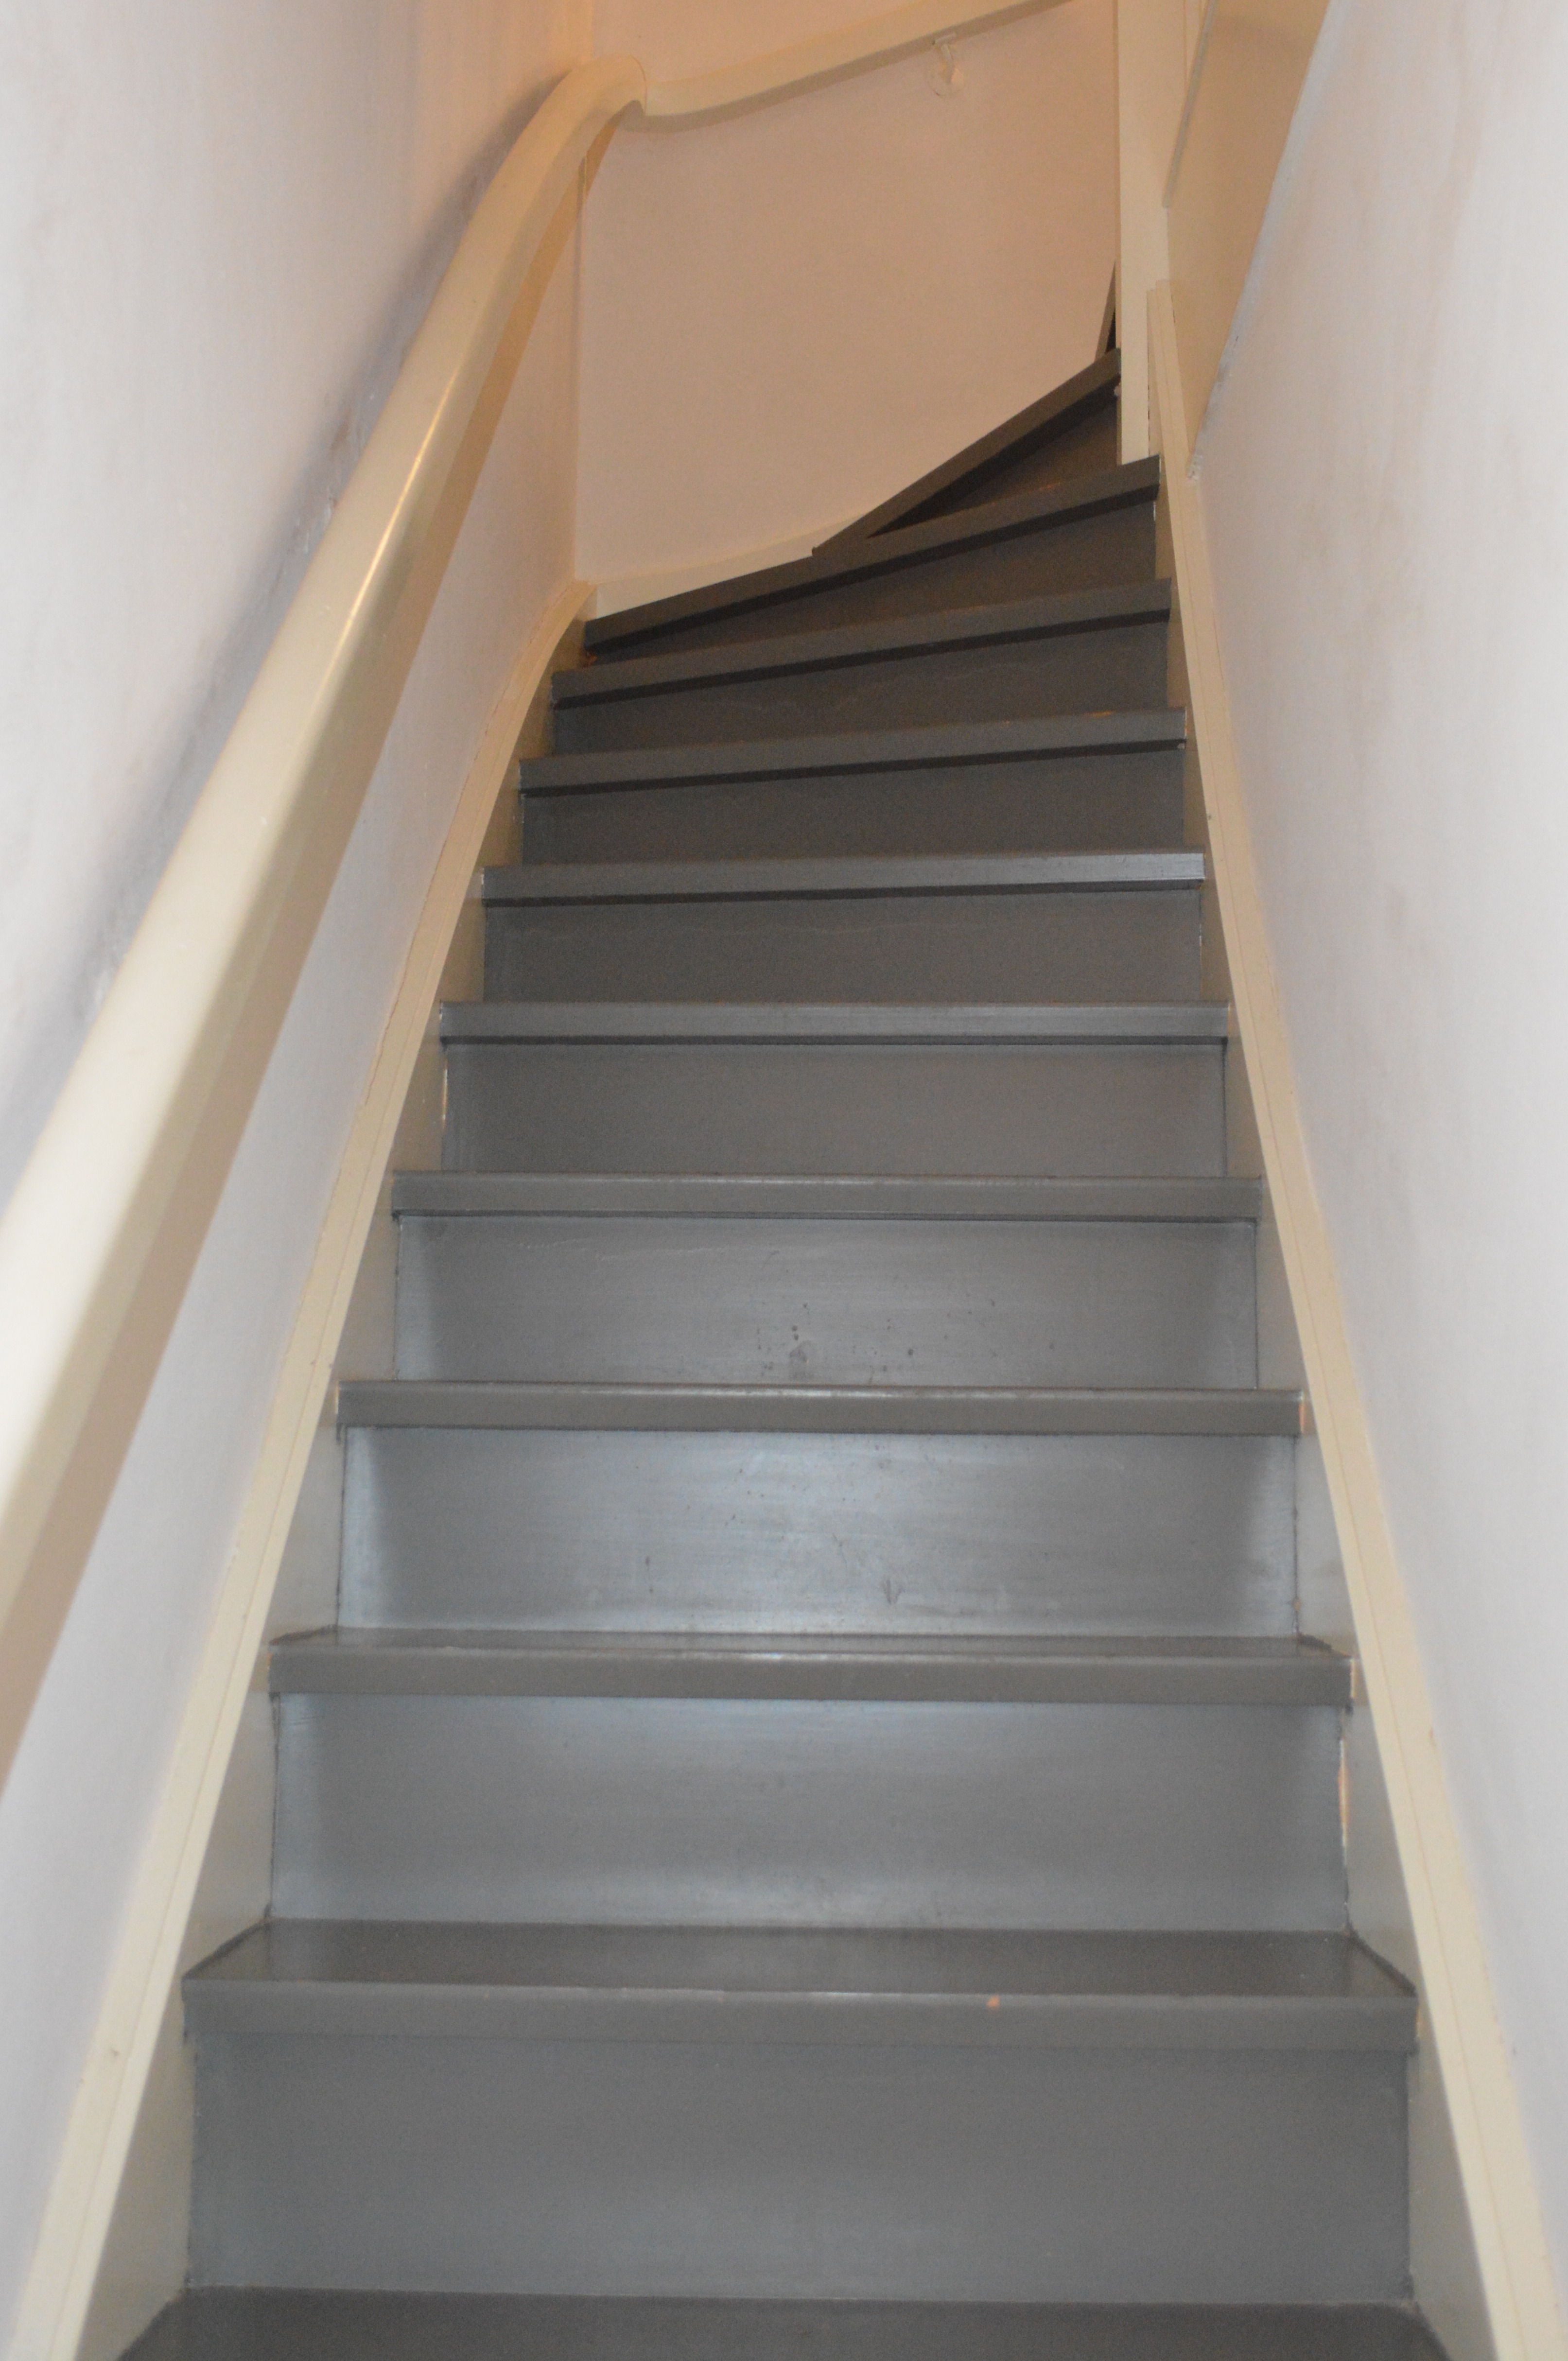
architecture, wood, house, floor, window, ceiling, interior design, handrail, stairs, molding, trap, act, daylighting, baluster, window covering